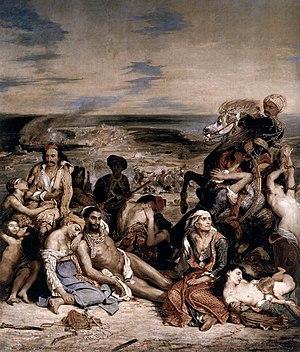
Le philhellénisme signifie Amour de la Grèce. Il désigne plus particulièrement l'engagement de personnalités non grecques, le plus souvent libérales pour la cause de la Grèce contre l'Empire ottoman lors de la guerre d'indépendance grecque, soit au sein des comités philhellènes, soit par une implication armée directe en Grèce.
Un massacre est l'action de tuer indistinctement une population humaine ou animale, soit en partie soit complètement.
L'Hallali du cerf est une toile de grande dimension peinte en 1867 par Gustave Courbet. Habituellement conservée au musée des Beaux-Arts et d'Archéologie de Besançon, elle a été présentée au musée d'Orsay à partir de 2012 pour cause de travaux de restauration du musée bisontin. Le 24 mai 2018, l'œuvre a fait son retour à Besançon.
La guerre d’indépendance grecque, ou Révolution grecque, est le conflit durant lequel les Grecs, finalement soutenus par les grandes puissances, réussirent à obtenir leur indépendance de l'Empire ottoman.
Le massacre de Psara est un épisode de la guerre d'indépendance grecque. Il fut perpétré par les Ottomans contre la population grecque de l’île de Psara en juillet 1824. Psara était une île d'armateurs et de marins dont la flotte menait régulièrement des actions contre l'Empire ottoman. Le sultan Mahmoud II en décida la destruction afin de faciliter une contre-attaque en Grèce continentale. Plus de cent cinquante navires firent débarquer plusieurs milliers d'hommes sur une île d'une quarantaine de kilomètres carrés qui avaient accueilli de nombreux survivants de massacres précédents. Le bilan est estimé à 17 000 morts ou vendus comme esclaves. Mais, contrairement au massacre similaire sur Chios avec lequel il fut peut-être confondu, celui-ci ne suscita que très peu d'émotion en Occident.
Eugène Delacroix est un peintre français né le 26 avril 1798 à Charenton-Saint-Maurice et mort le 13 août 1863 à Paris.
Le massacre de Chios fut perpétré par les Ottomans contre la population grecque de l’île de Chios en avril 1822. Il constitue un des épisodes les plus célèbres de la guerre d'indépendance grecque.
Lykoúrgos Logothétis né Geórgios Paplomatás le 10 février 1772 sur Samos et mort le 25 mai 1850 était un combattant et homme politique grec qui participa à la guerre d'indépendance grecque.
Le Radeau de La Méduse est une peinture à l'huile sur toile, réalisée entre 1818 et 1819 par le peintre et lithographe romantique français Théodore Géricault. Son titre initial, donné par Géricault lors de sa première présentation, est Scène d'un naufrage. Ce tableau, de très grande dimension, représente un épisode tragique de l'histoire de la marine coloniale française : le naufrage de la frégate Méduse. Celle-ci est chargée d'acheminer le matériel administratif, les fonctionnaires et les militaires affectés à ce qui deviendra la colonie du Sénégal. Elle s'est échouée le 2 juillet 1816 sur un banc de sable, un obstacle bien connu des navigateurs situé à une soixantaine de kilomètres des côtes de l'actuelle Mauritanie. Au moins 147 personnes se maintiennent à la surface de l'eau sur un radeau de fortune et seuls quinze embarquent le 17 juillet à bord de L’Argus, un bateau venu les secourir. Cinq personnes meurent peu après leur arrivée à Saint-Louis du Sénégal, après avoir enduré la faim, la déshydratation, la folie et même l'anthropophagie.
Le romantisme français est l'expression en France du mouvement littéraire et artistique appelé romantisme. C'est un courant artistique européen qui est né en Allemagne et en Angleterre, pour ensuite se développer en France au début du XIXᵉ siècle.
Marseille est une ville dont la population actuelle s'est construite sur des vagues migratoires importantes successives, les trois plus importantes étant celles des Italiens à la fin du XIXᵉ siècle, des Arméniens au début du XXᵉ siècle, des Maghrébins et Comoriens dans la seconde moitié du XXᵉ siècle.